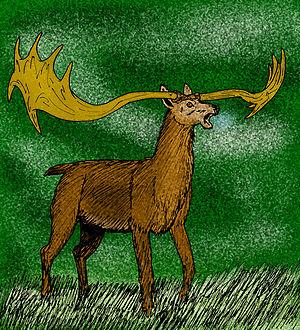
La liste des espèces d'animaux disparus d'Europe comptabilise les animaux éteints, réintroduits et disparus localement d'Europe du Pliocène à l'Holocène.